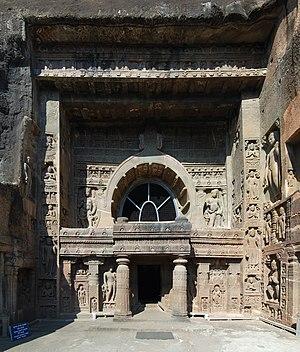
Entrée du chaitya (lieu de prière du monastère boudhique) n° 19. Fin du Ve siècle. Ensemble des grottes d'Ajanta. Inde.
Ajantâ est un village de l'État indien de Maharashtra, près d'Aurangabad, célèbre pour son groupe de 29 grottes artificielles bouddhistes, creusées dans du basalte dur, dont trois inachevées ; des peintures et des sculptures remarquables les décorent. En 1983, le site d'Ajantâ a été classé au patrimoine mondial de l'humanité de l'UNESCO.